Nelson Mandela

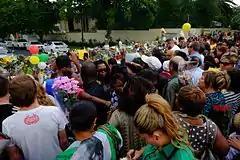
Members of the public paying their respects outside Mandela's Houghton home

Mandela attracted controversy for his close relationship with Indonesian president Suharto, whose regime was responsible for mass human rights abuses, although on a July 1997 visit to Indonesia he privately urged Suharto to withdraw from the occupation of East Timor. He also faced similar criticism from the West for his government's trade links to Syria, Cuba and Libya and for his personal friendships with Castro and Gaddafi. Castro visited South Africa in 1998 to widespread popular acclaim, and Mandela met Gaddafi in Libya to award him the Order of Good Hope. When Western governments and media criticised these visits, Mandela lambasted such criticism as having racist undertones, and stated that "the enemies of countries in the West are not our enemies." Mandela hoped to resolve the long-running dispute between Libya and the United States and Britain over bringing to trial the two Libyans, Abdelbaset al-Megrahi and Lamin Khalifah Fhimah, who were indicted in November 1991 and accused of sabotaging Pan Am Flight 103. Mandela proposed that they be tried in a third country, which was agreed to by all parties; governed by Scots law, the trial was held at Camp Zeist in the Netherlands in April 1999, and found one of the two men guilty.